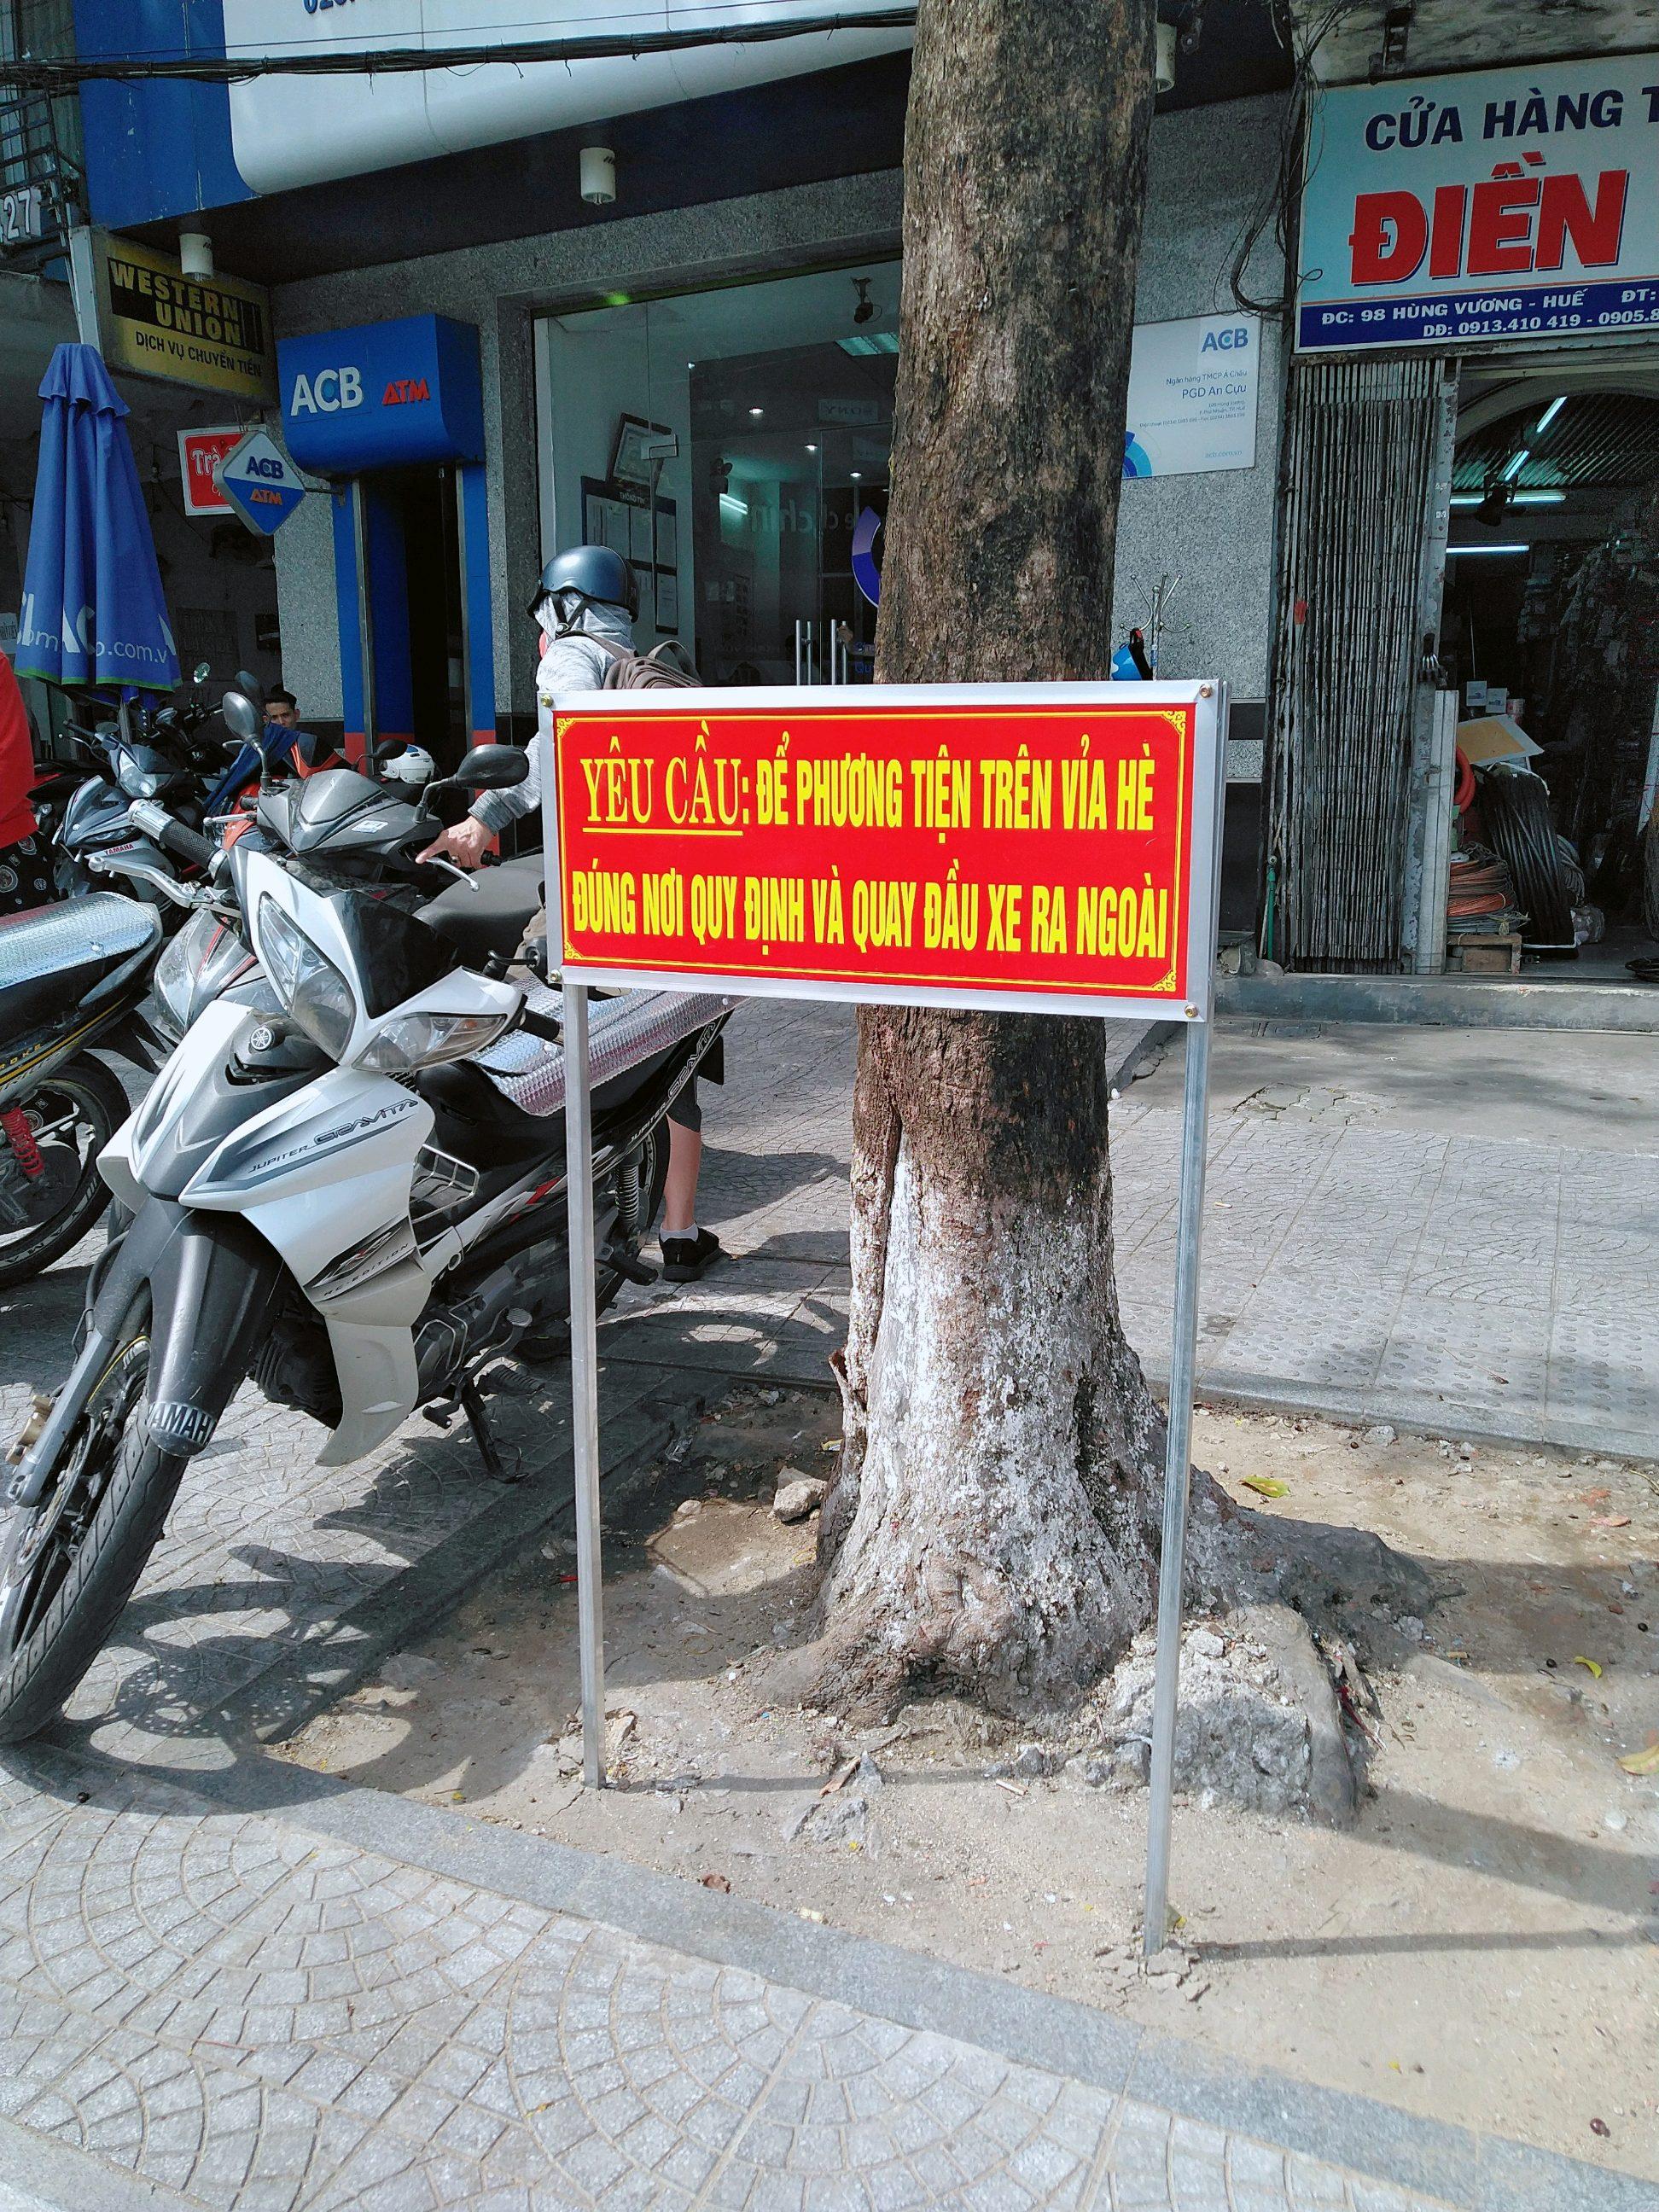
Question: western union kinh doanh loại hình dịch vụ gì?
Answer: western union kinh doanh dịch vụ chuyển tiền